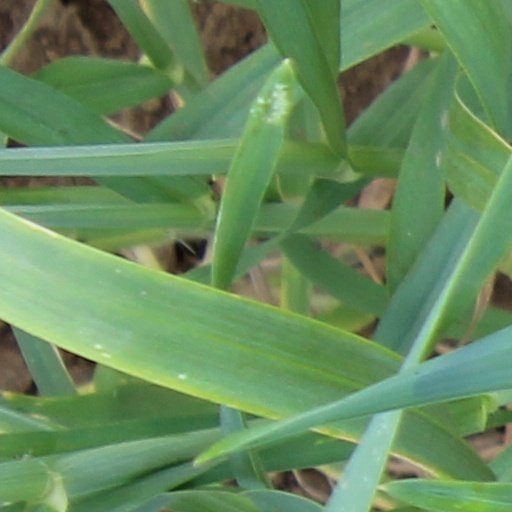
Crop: wheat